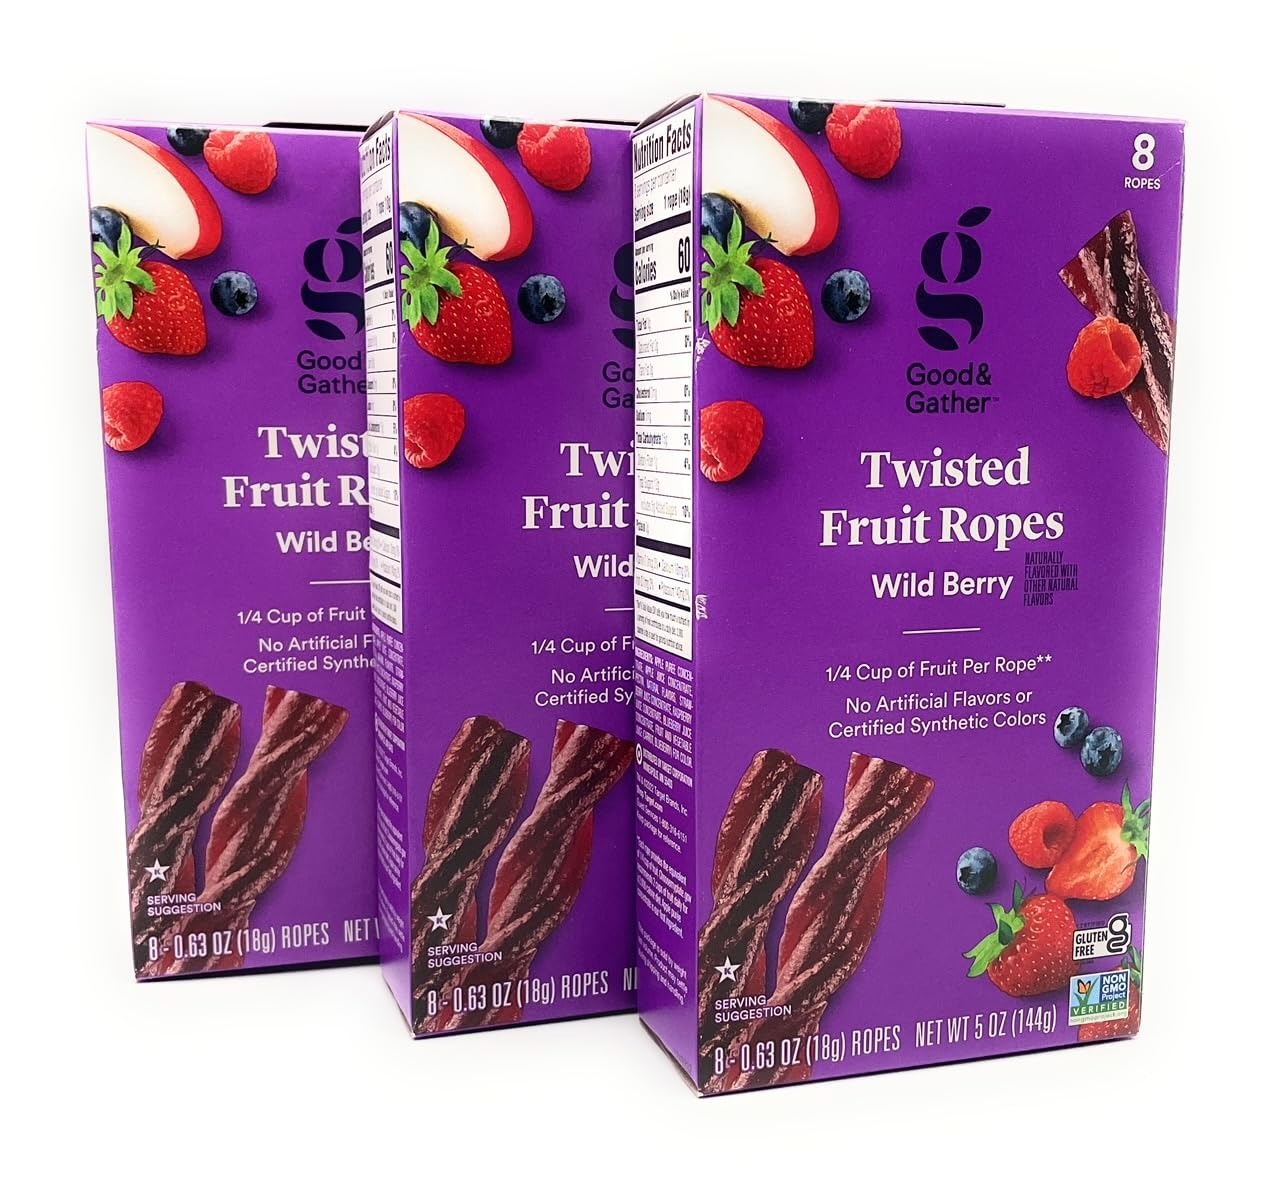
Item Name: Generic Wild Berry Flavored Gluten Free Twisted Fruit Ropes (5 oz) /8 ct. by Good and Gather – Pack of 3
Value: 15.0
Unit: Ounce

Price: 3.34